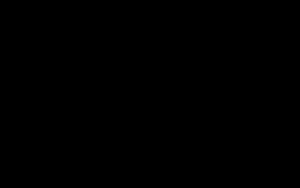
Les problèmes du prix du millénaire sont un ensemble de sept défis mathématiques réputés insurmontables, posés par l'Institut de mathématiques Clay en 2000.
Le problème P ≟ NP est une conjecture en mathématiques, et plus précisément en informatique théorique, considérée par de nombreux chercheurs comme une des plus importantes conjectures du domaine, et même des mathématiques en général. L'Institut de mathématiques Clay a inclus ce problème dans sa liste des sept problèmes du prix du millénaire, et offre à ce titre un million de dollars à quiconque sera en mesure de démontrer P = NP ou P ≠ NP ou de démontrer que ce n'est pas démontrable. Ce problème est également le troisième problème de Smale.